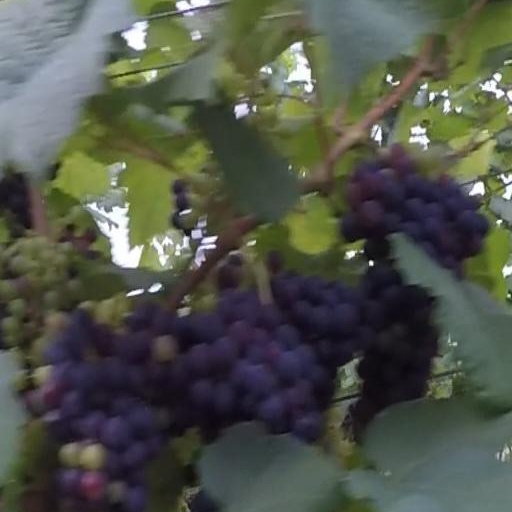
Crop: grape